Sphaerotheriida

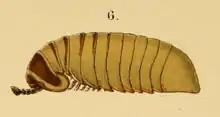
"Arthrosphaera bicolor" (Arthrosphaeridae), named and painted by Reginald Innes Pocock

In general, Sphaerotheriida have a Gondwanan distribution (the exception is Zephroniidae from southeast Asia and adjacent regions). Gondwana was the large southern continent that formed after the breakup of the supercontinent Pangaea. It included the modern-day landmasses of South America (which however lacks sphaerotheriidans), New Zealand, Australia, India, and Madagascar. It is believed that the Sphaerotheriida originated in Gondwana and then diverged into its various forms.